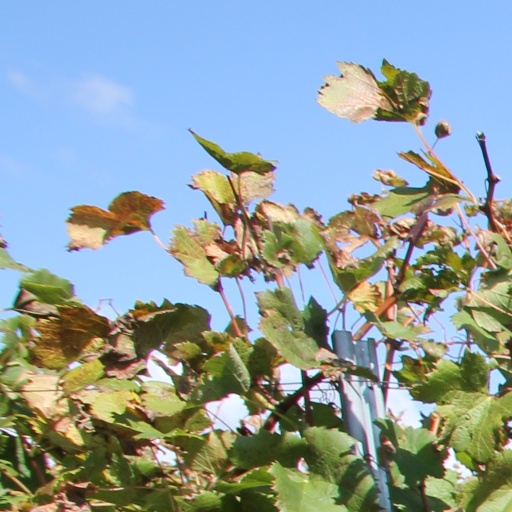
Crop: grape